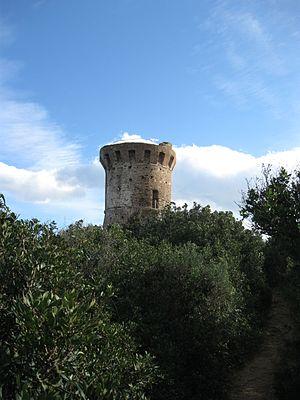
Tour de Fautea Corsu: Torra di Fautea
Sainte-Lucie-de-Porto-Vecchio est une localité de Corse-du-Sud constituant la façade maritime de la commune de Zonza, située dans le département de la Corse-du-Sud et la collectivité territoriale de Corse.